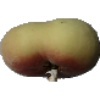
Label: peach_flat